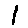
Label: 1